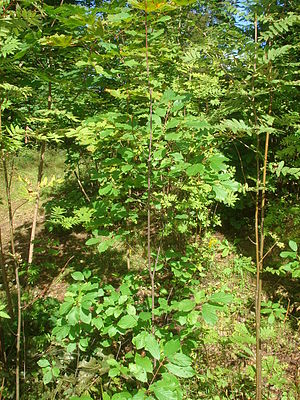
Tørst (planteart) / Galleri
Vækstform.
Tørst er en op til 7 meter høj busk, der vokser på fugtig bund i skove og moser. Tørst er en god biplante. Den er velegnet til udplantning i skovbryn og vildtplantninger.